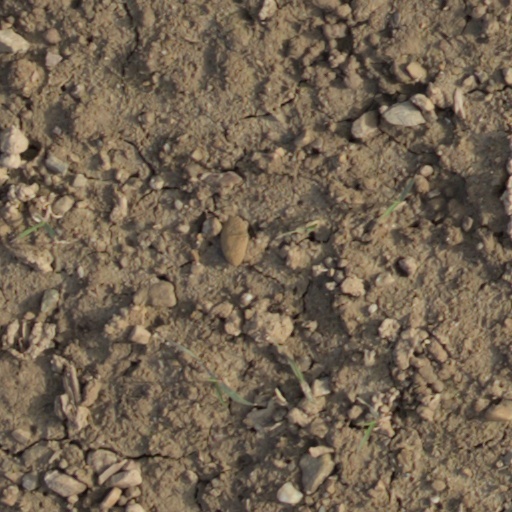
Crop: wheat